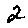
Label: 2